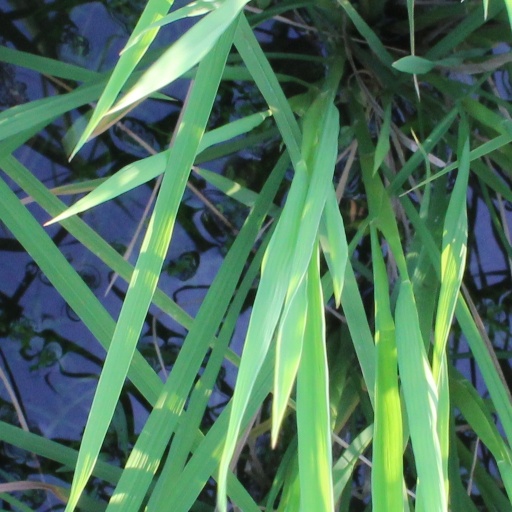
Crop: rice